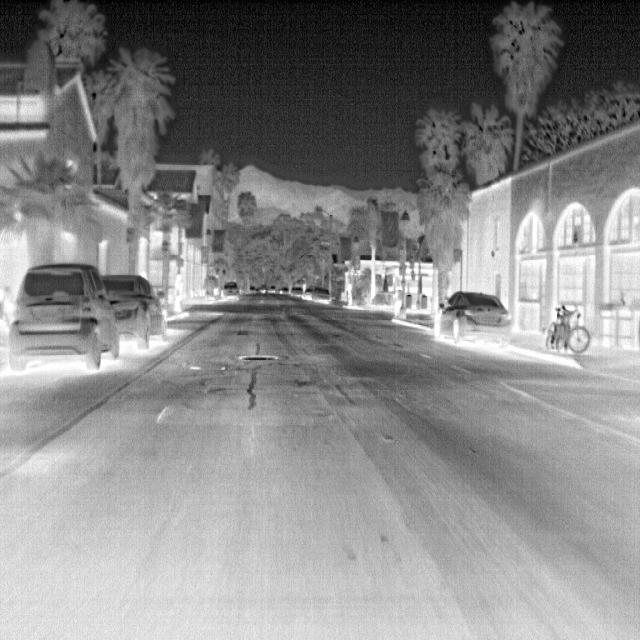
Detected objects:
label: person